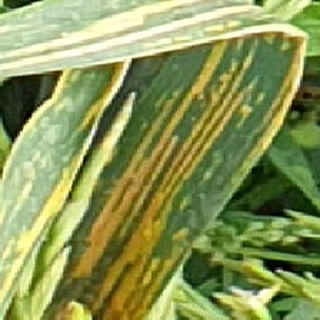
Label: wheat_yellow_rust